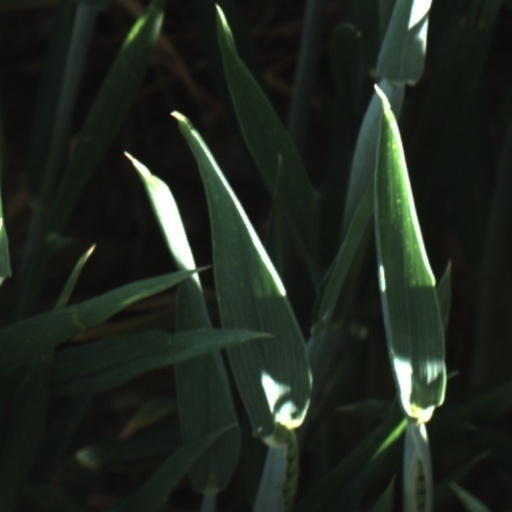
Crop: wheat